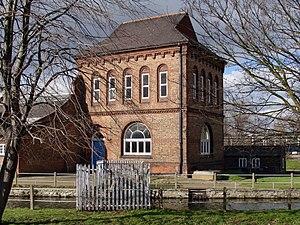
Walthamstow Wetlands est une réserve naturelle de 211 hectares, contenant les réservoirs de Walthamstow, située à Walthamstow dans le borough londonien de Waltham Forest, au nord-est de Londres. Ouvert le 20 octobre 2017 le site est particulièrement important pour la faune en raison de sa position dans la Lee Valley ; une voie de passage pour les oiseaux migrateurs, hivernants et reproducteurs dans la région du Grand Londres. Le site est désigné comme site d'intérêt scientifique spécial et est l'une des plus grandes réserves naturelles de zones humides urbaines d'Europe. Les visiteurs peuvent accéder librement au patrimoine naturel, industriel et social du site dans l'une des zones urbaines les plus diverses et densément peuplées de la capitale.